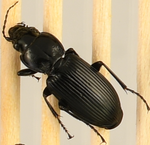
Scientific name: Pterostichus melanarius melanarius
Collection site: Steigerwaldt-Chequamegon NEON (STEI), plot STEI_004